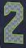
Number: 2